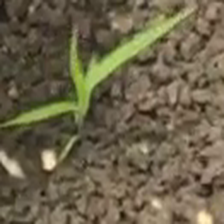
Weed species: Digitaria_SP_(Digitaria Sanguinalis )